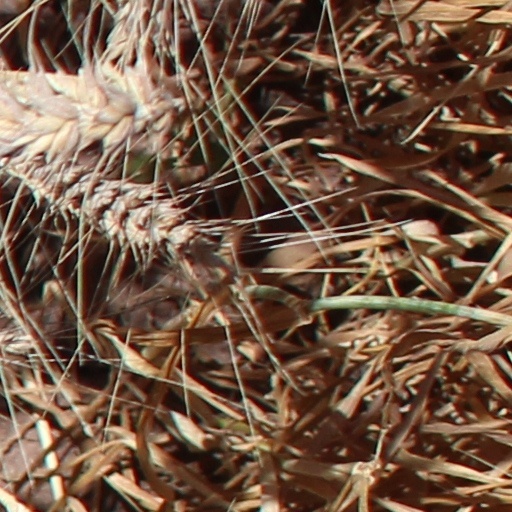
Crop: wheat